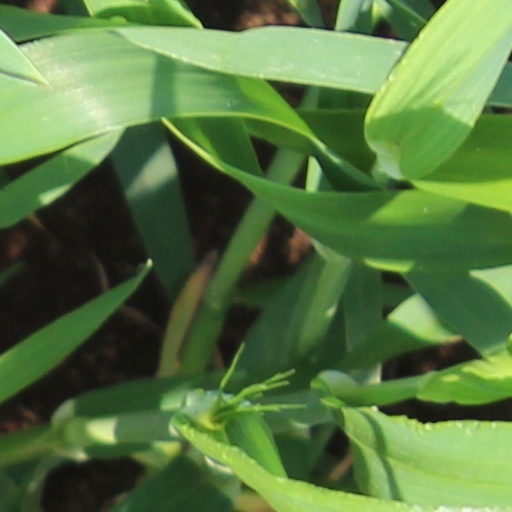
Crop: wheat